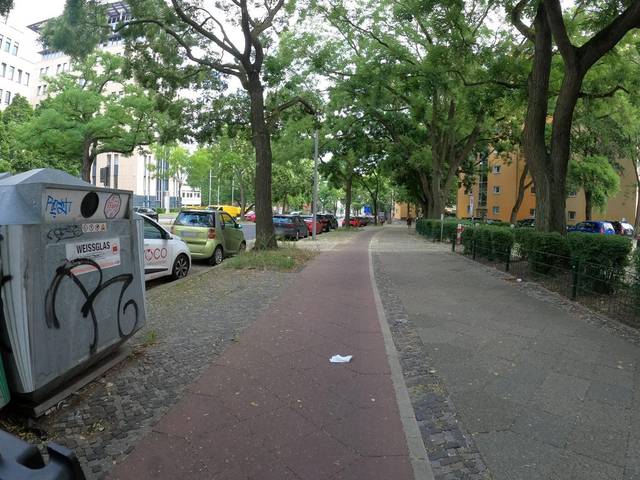
Region: Germany
Coordinates: 52.513, 13.282